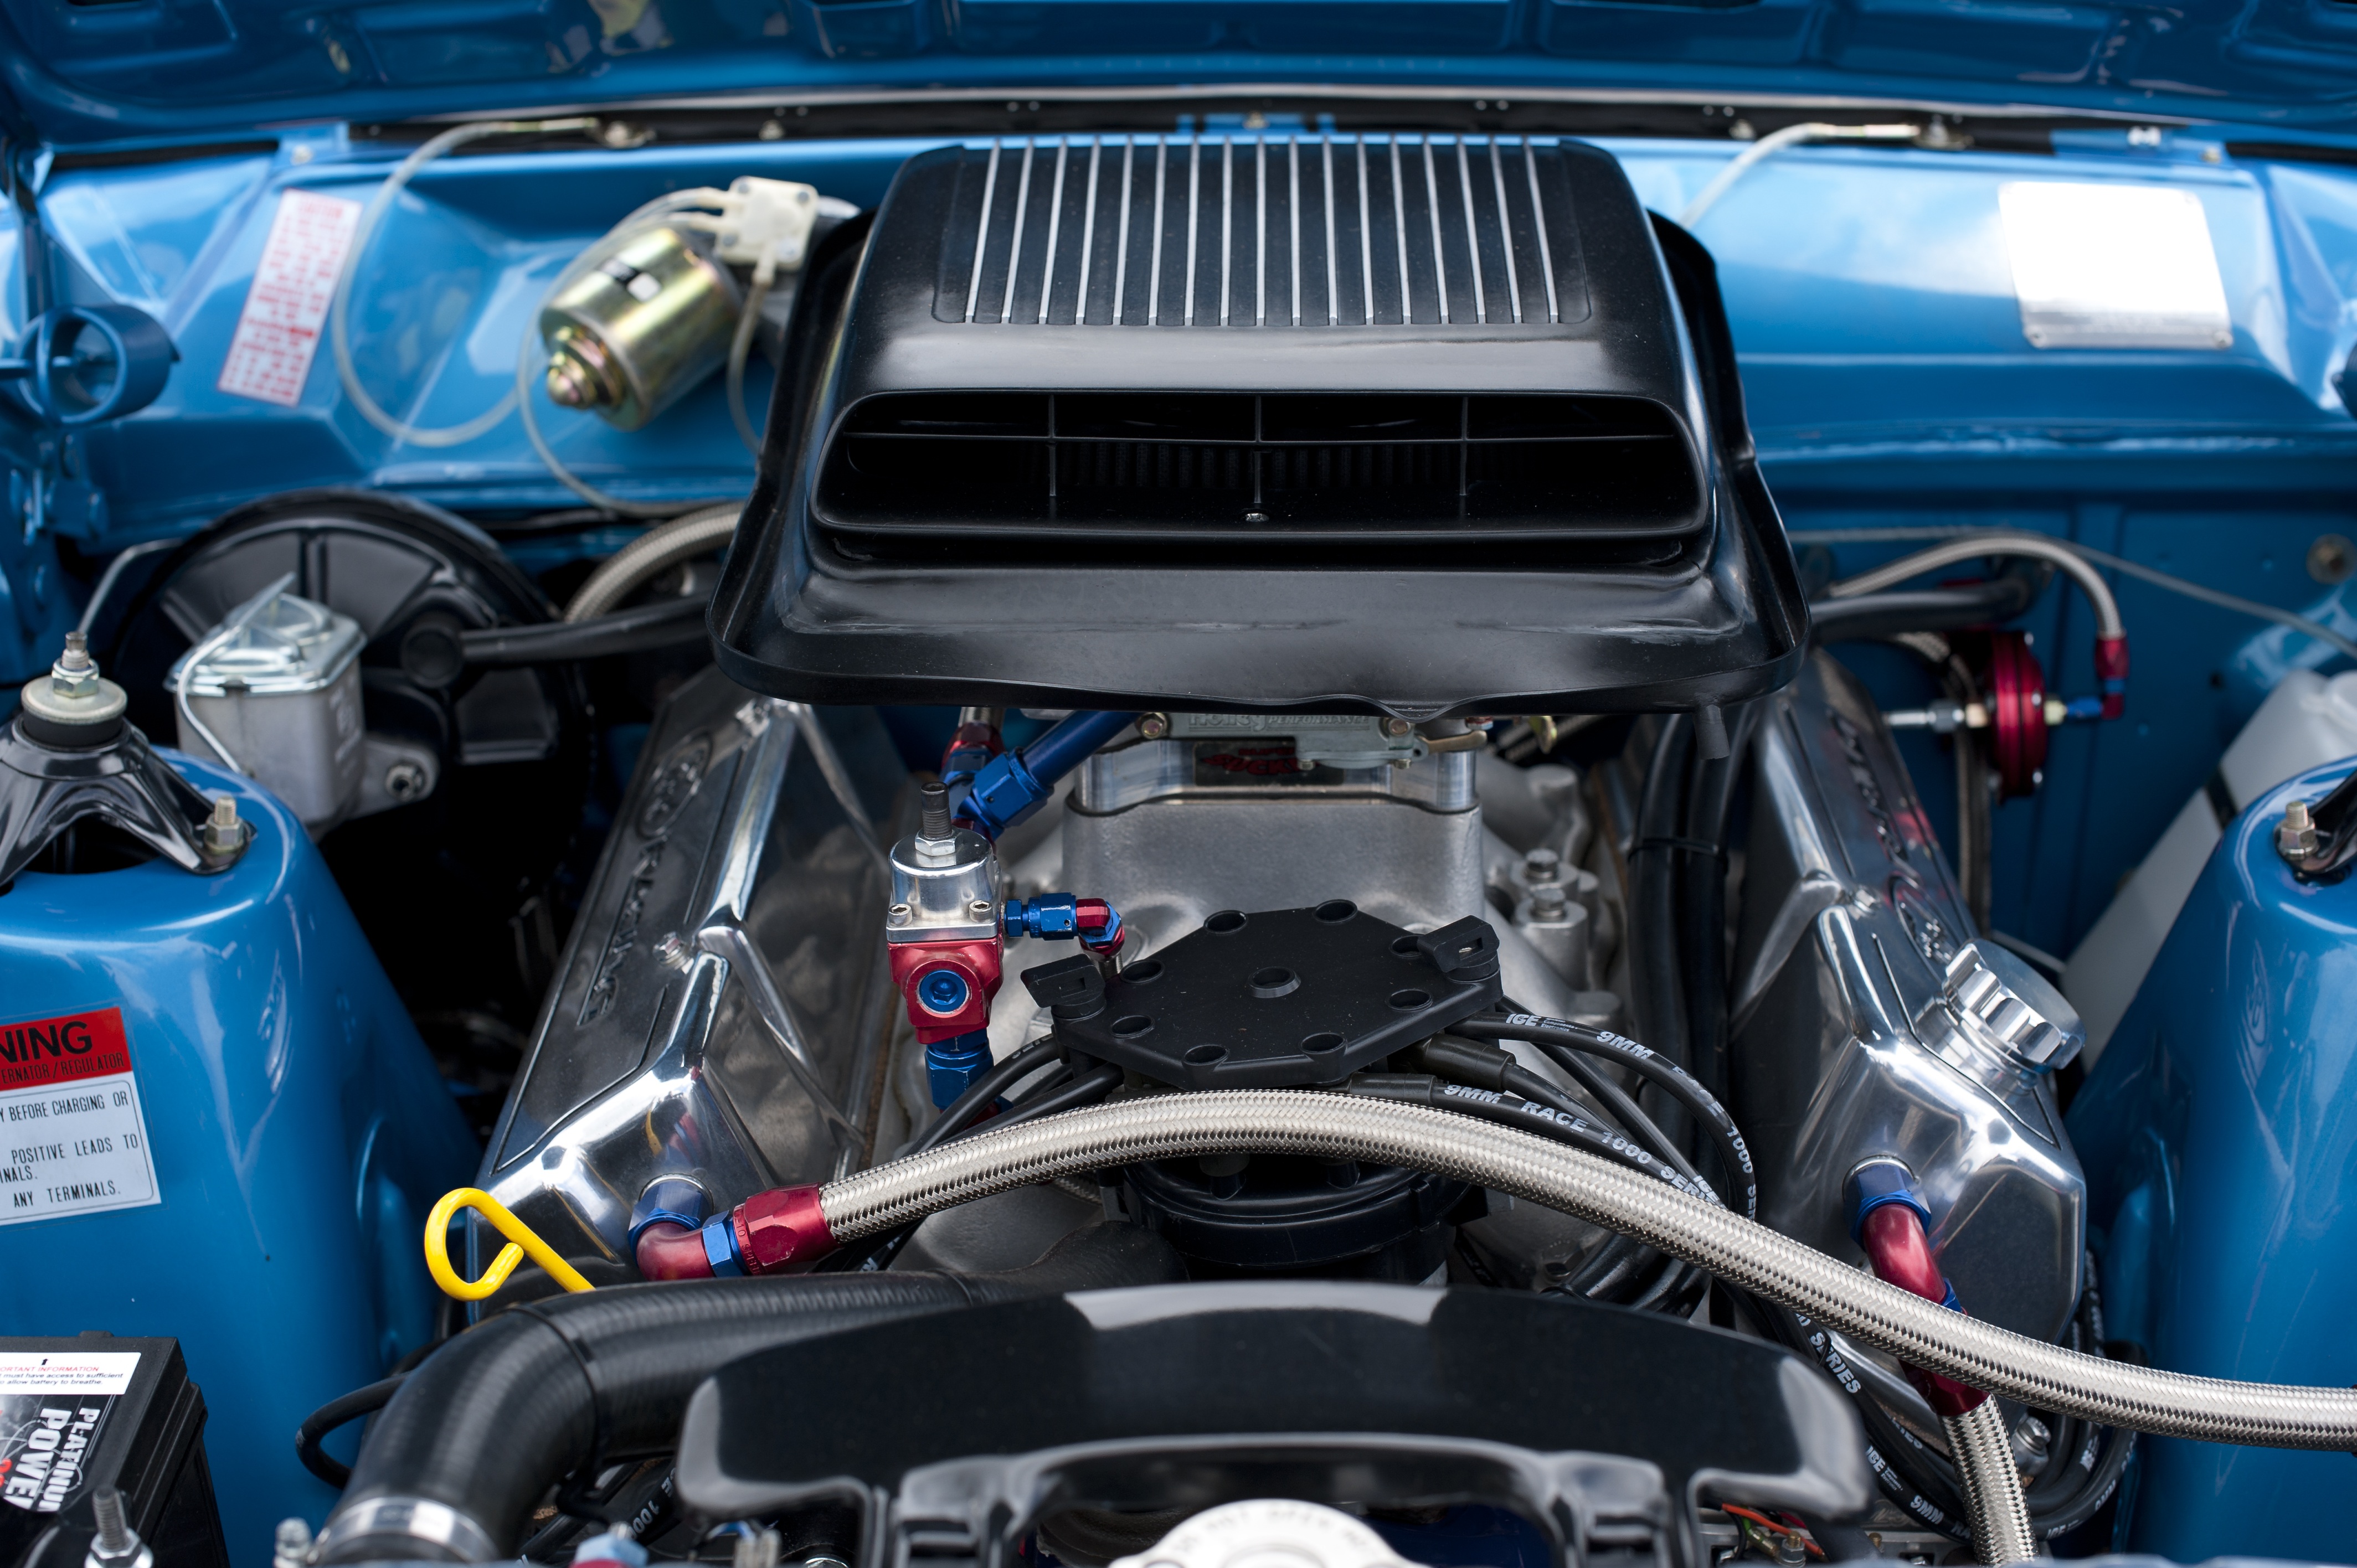
street, car, vintage, wheel, automobile, vehicle, muscle, sports car, motor vehicle, muscle car, race car, supercar, power, ford, engine, gt, fast, blower, car show, auto show, land vehicle, automobile make, automotive exterior, luxury vehicle, automotive engine part